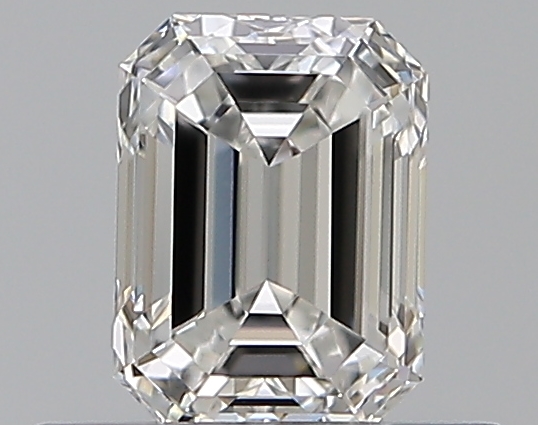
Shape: emerald
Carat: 0.5
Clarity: VS2
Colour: F
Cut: EX
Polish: EX
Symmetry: VG
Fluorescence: N
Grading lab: GIA
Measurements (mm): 5.14 x 3.81 x 2.62